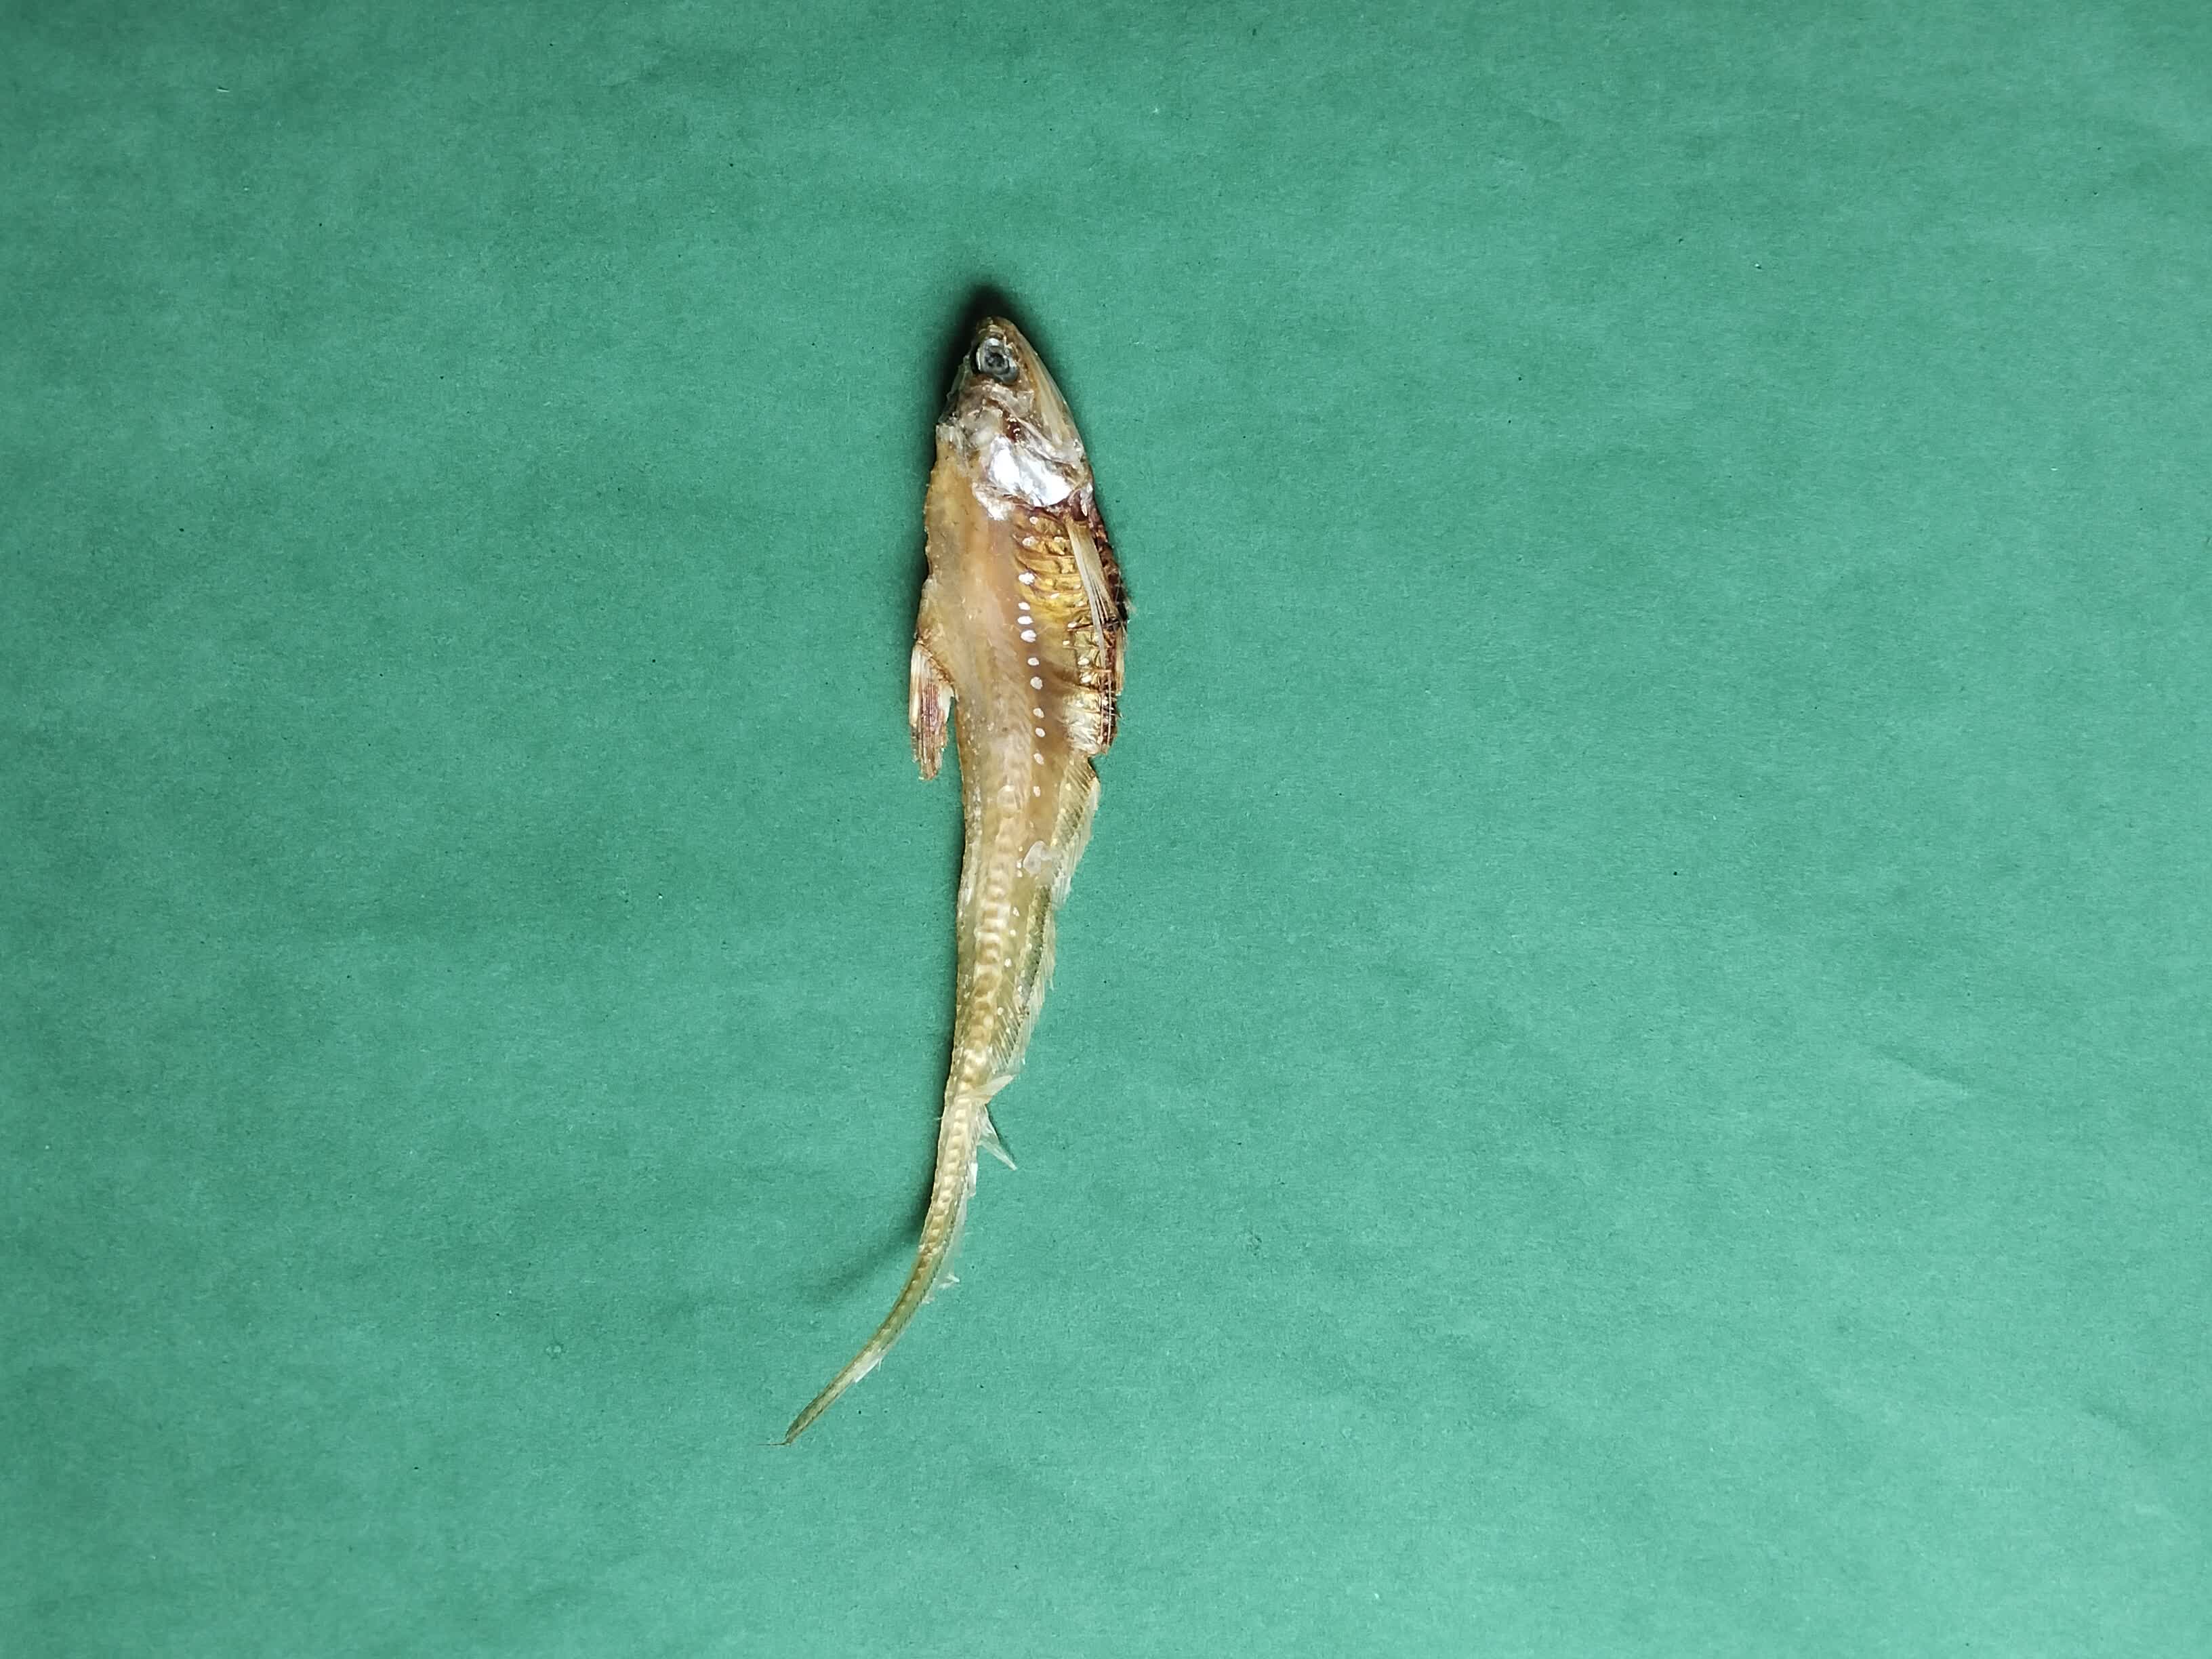
Species: Shundori